Interstate 95 in New Hampshire

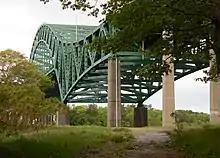
The Piscataqua River Bridge, which carries six lanes of I-95 between New Hampshire and Maine, opened in 1972

I-95 crosses into New Hampshire in the town of Seabrook, north of Salisbury, Massachusetts. The crossing includes a pair of welcome centers for the respective states and a southbound ramp serving a connector to Massachusetts Route 286. The highway then intersects New Hampshire Route 107 (NH 107), which serves Seabrook and the Seabrook Nuclear Power Plant, at exit 1.